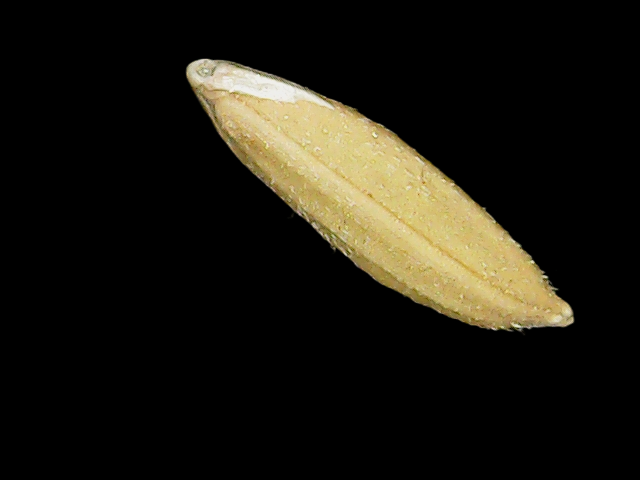
Rice variety: Binadhan16